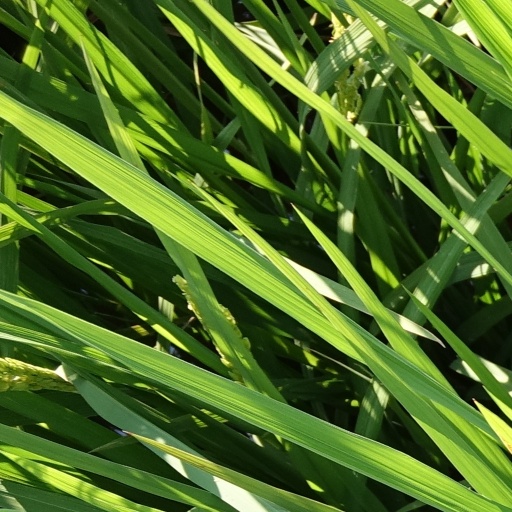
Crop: rice